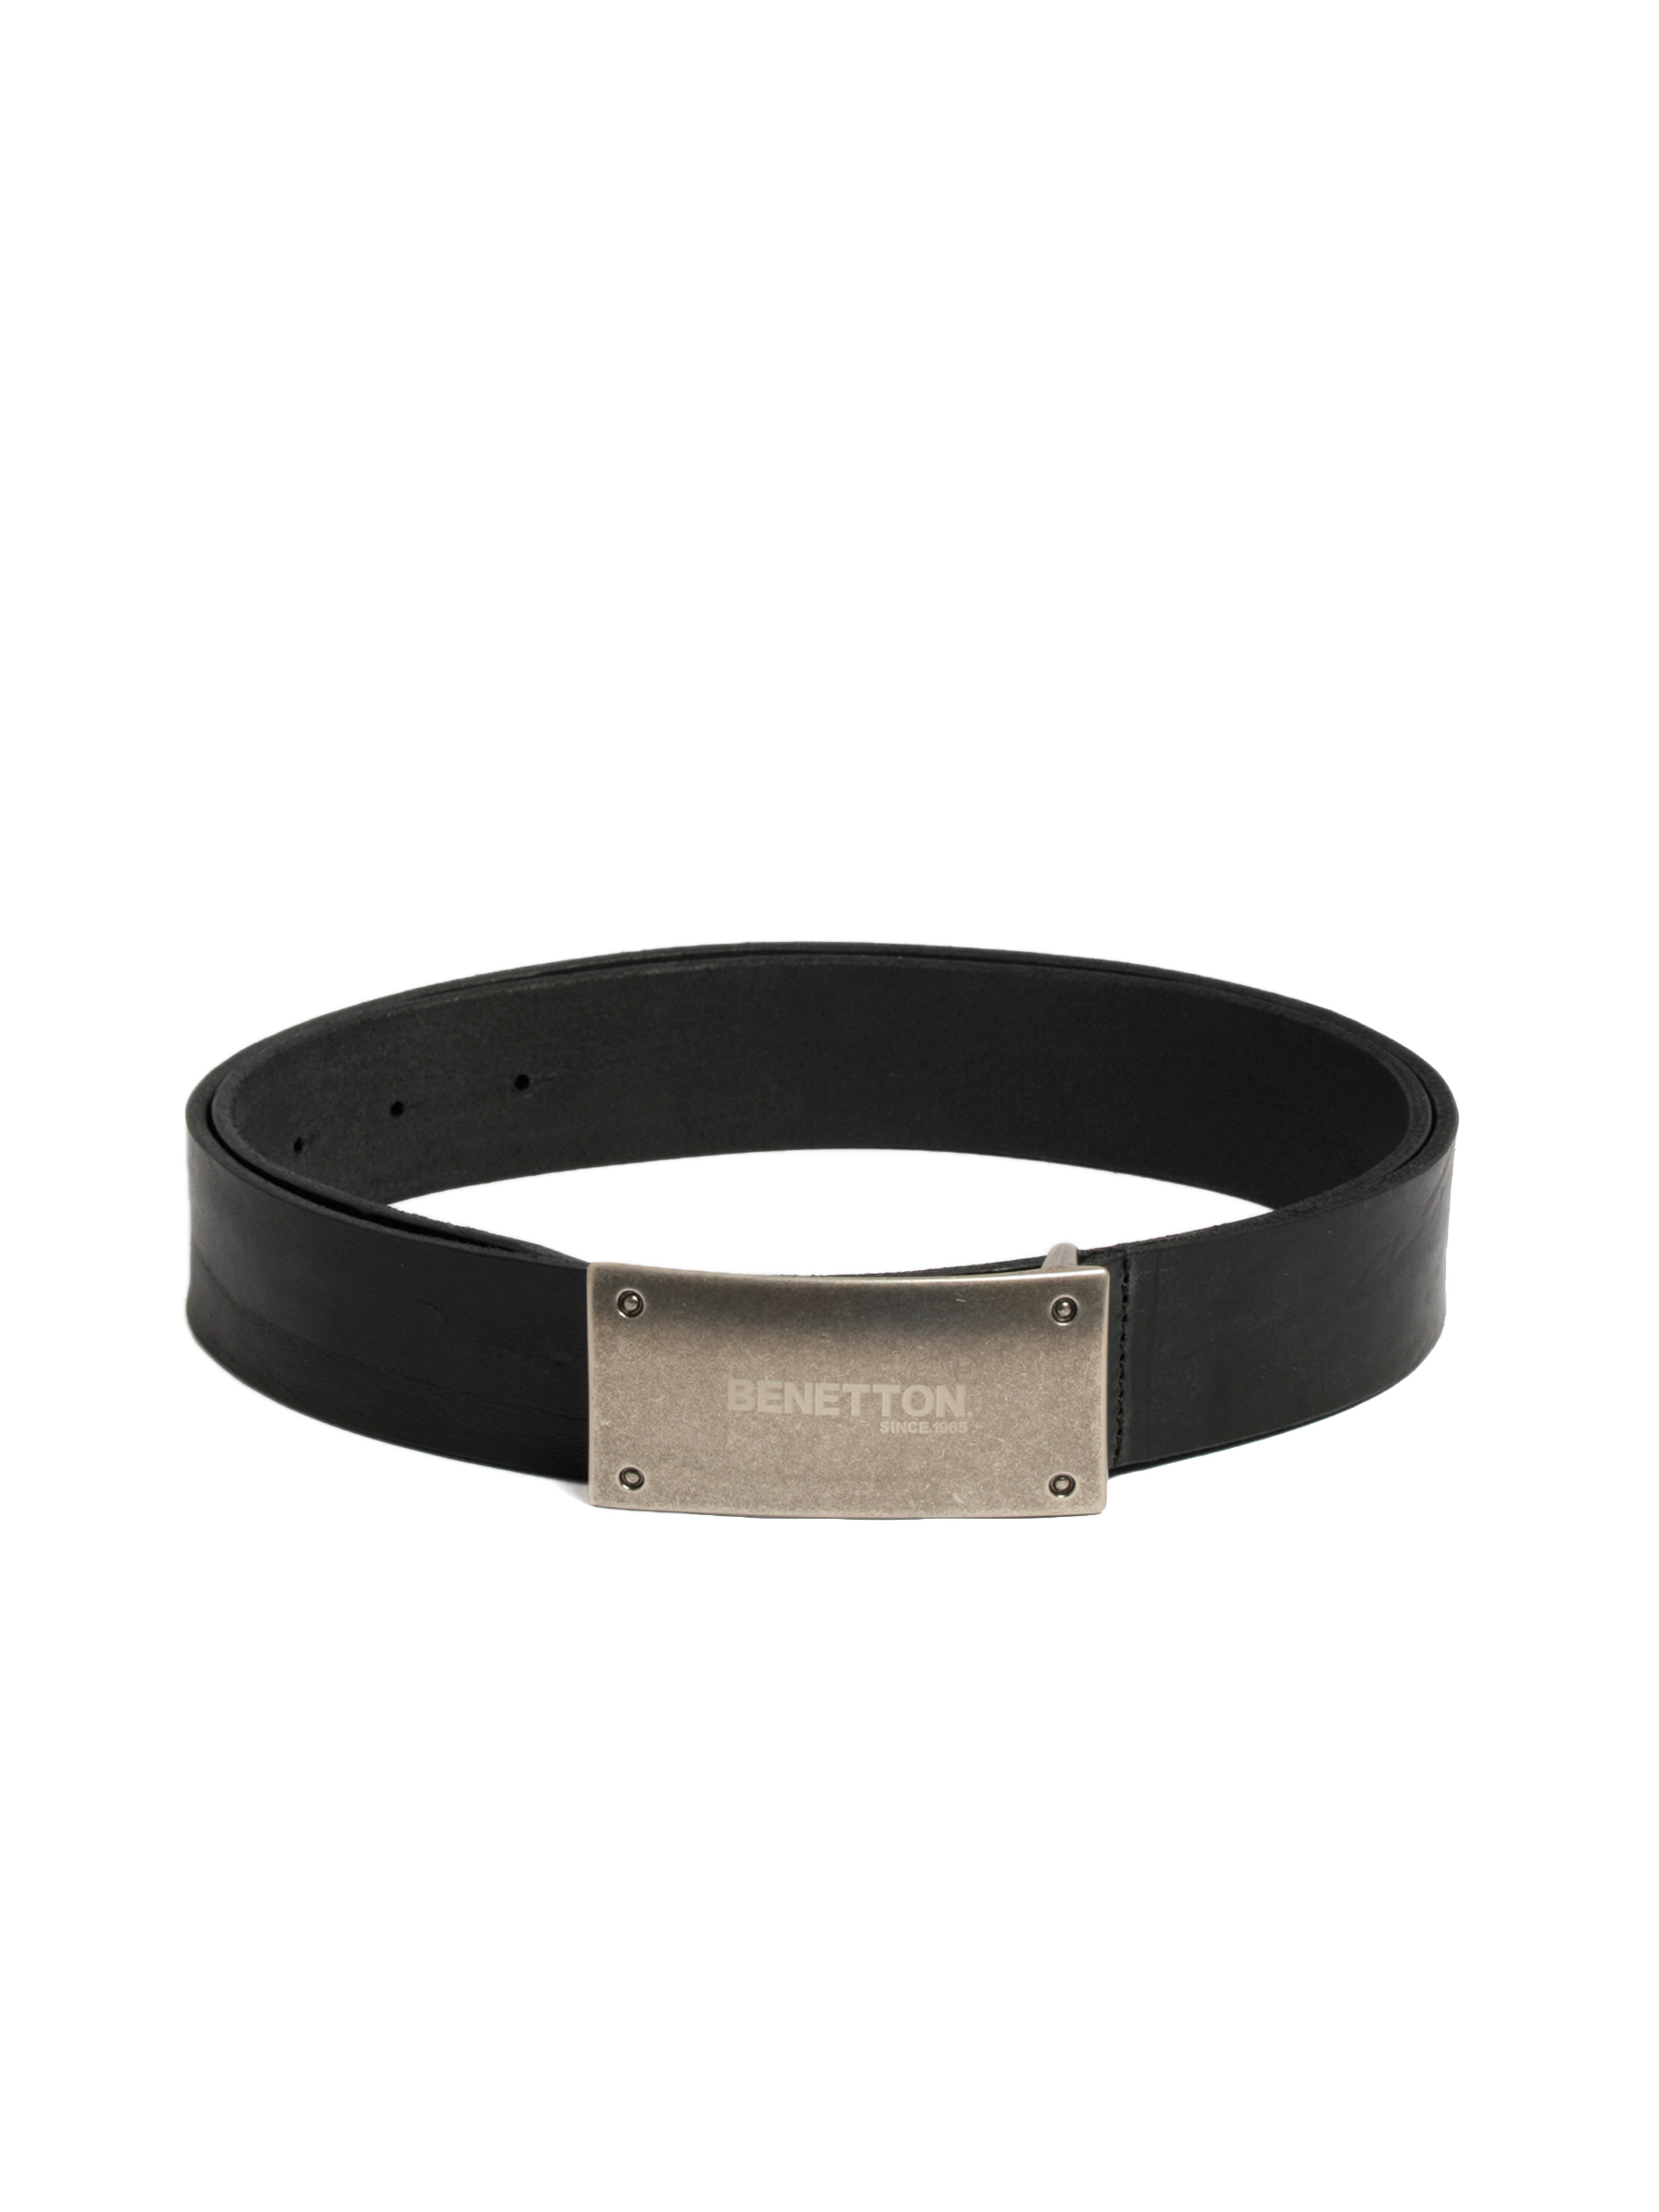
United Colors of Benetton Men Black Belt
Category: Accessories / Belts / Belts
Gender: Men
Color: Black
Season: Summer 2011
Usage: Casual